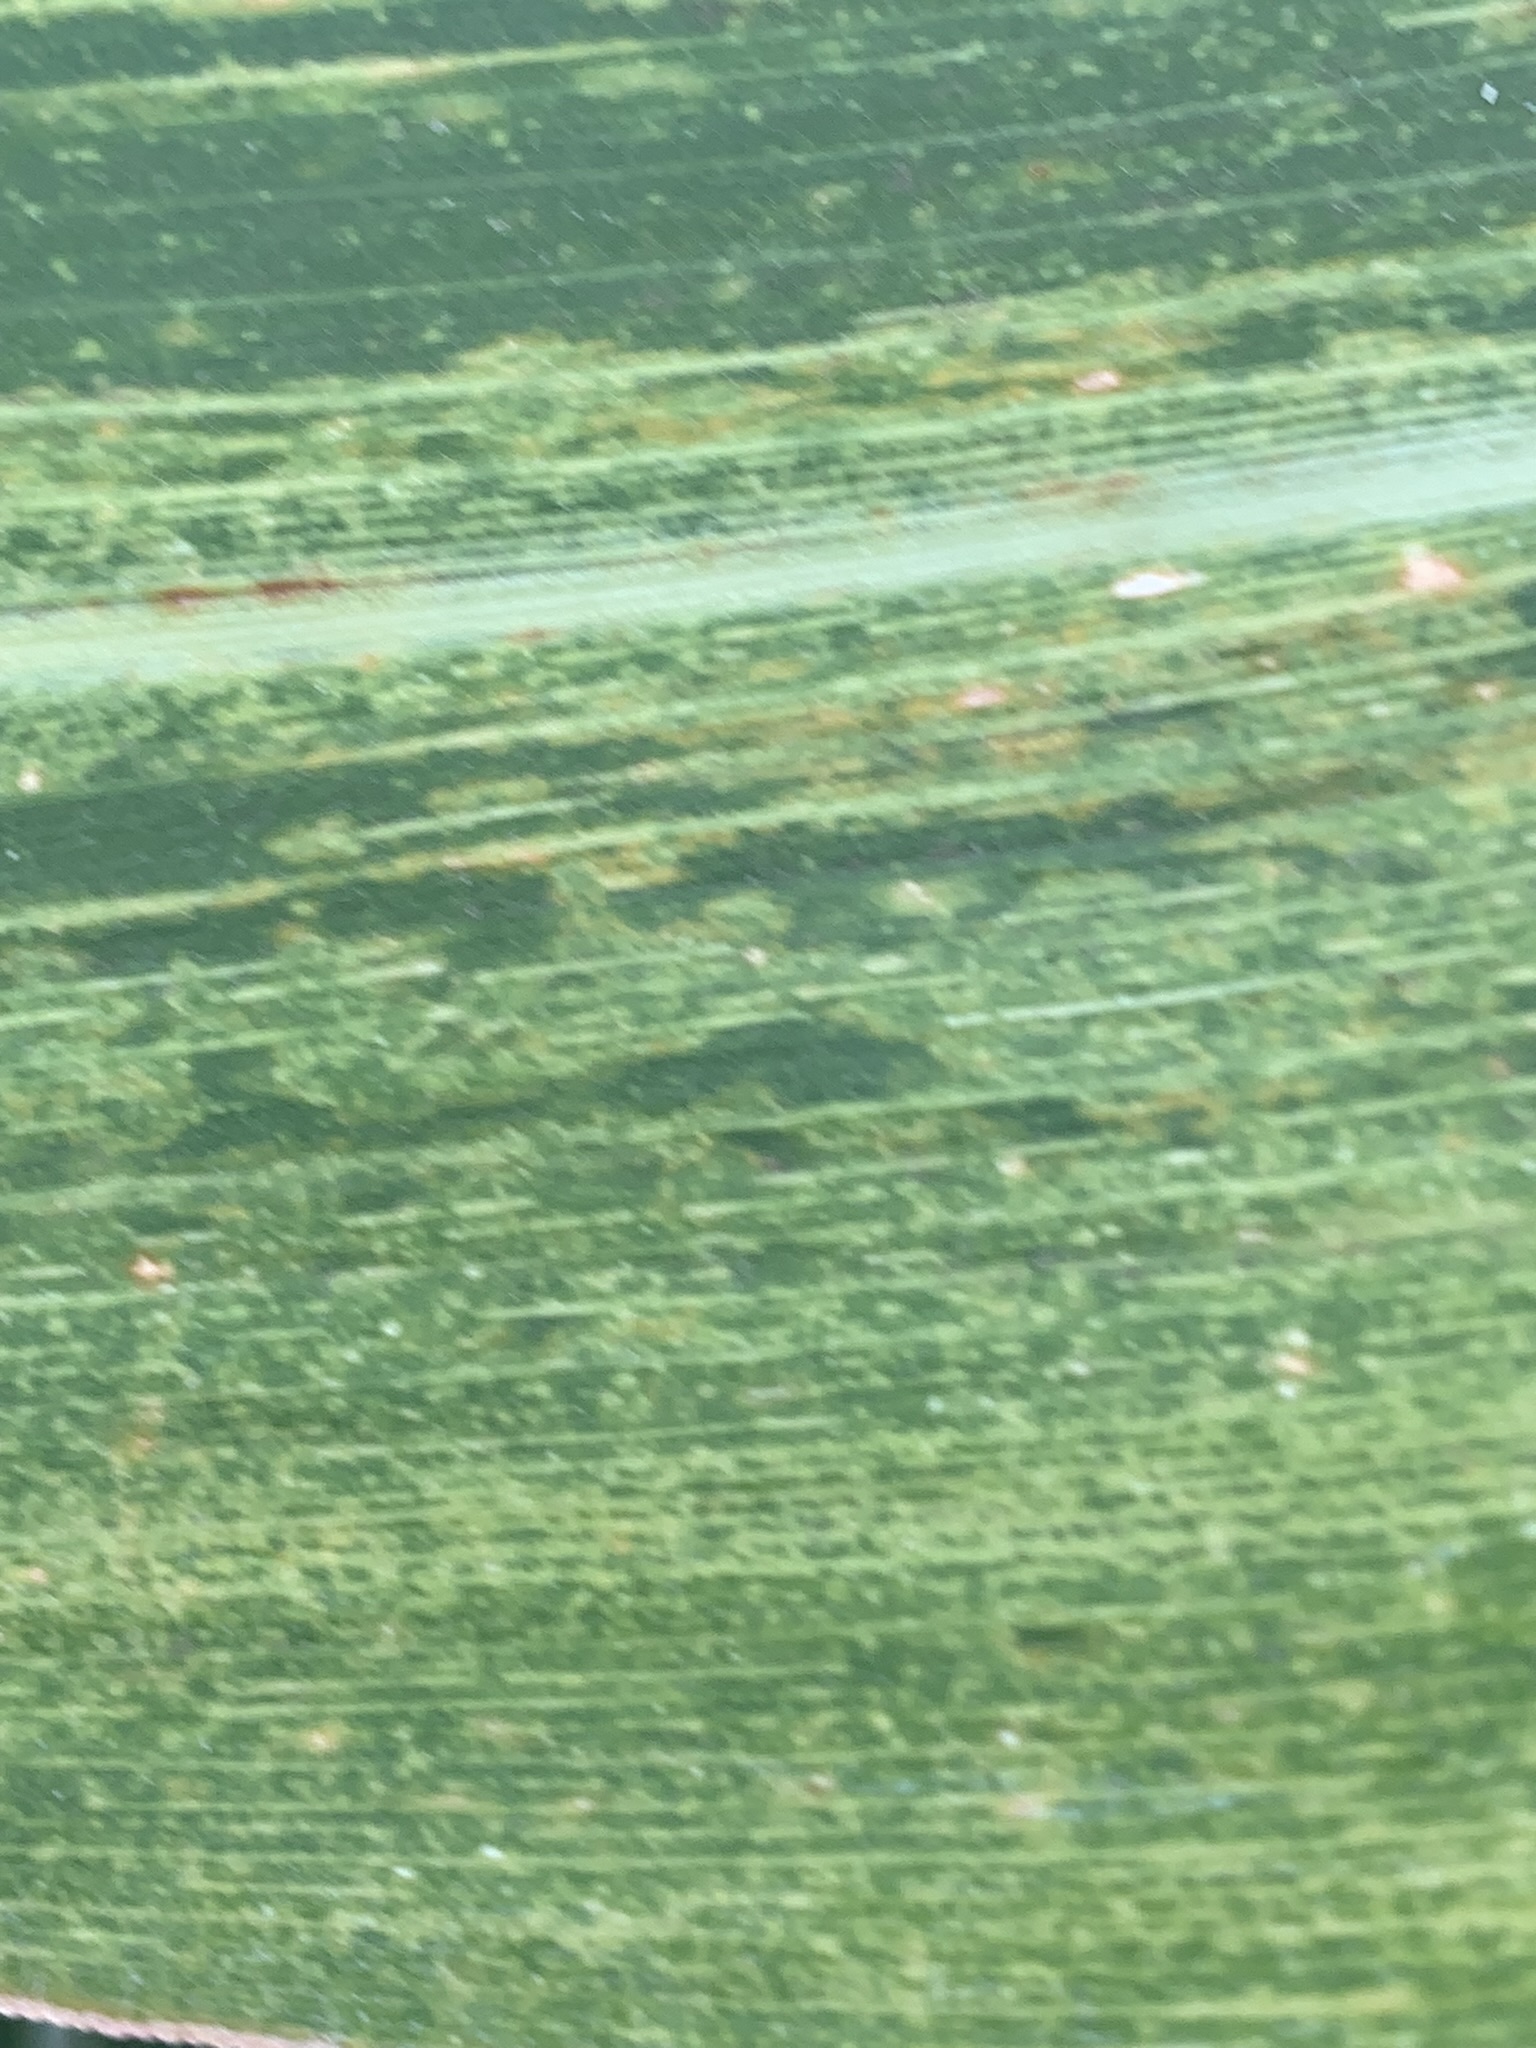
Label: MLN